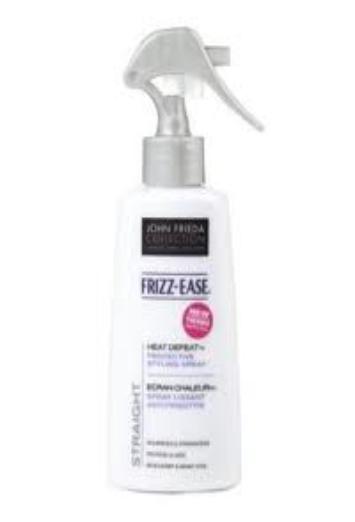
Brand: Frizz-Ease
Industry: Necessities